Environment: real
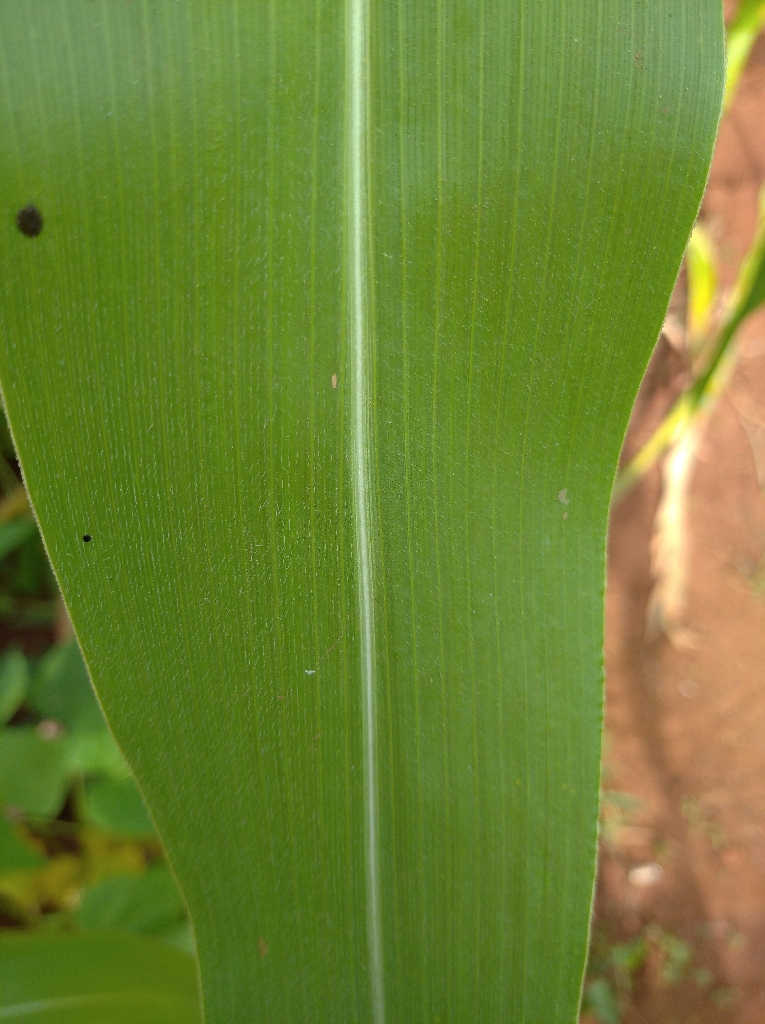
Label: healthy